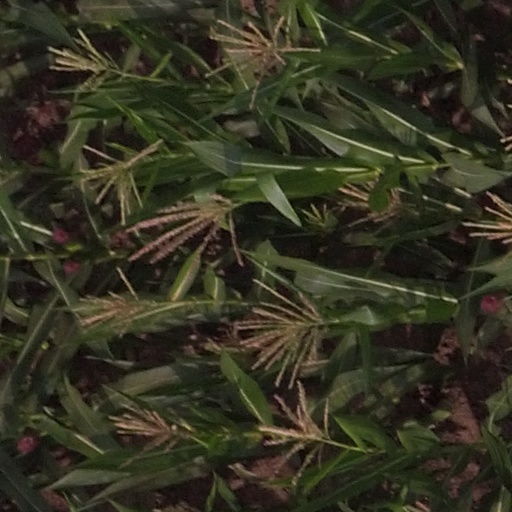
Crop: maize; corn